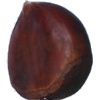
Label: Chestnut 1